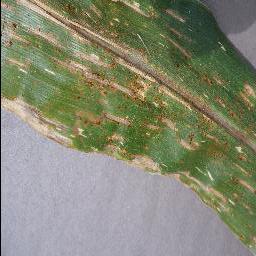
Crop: corn
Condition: (maize)_cercospora_spot_gray_spot